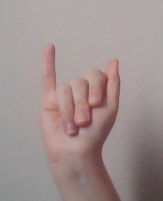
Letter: meem